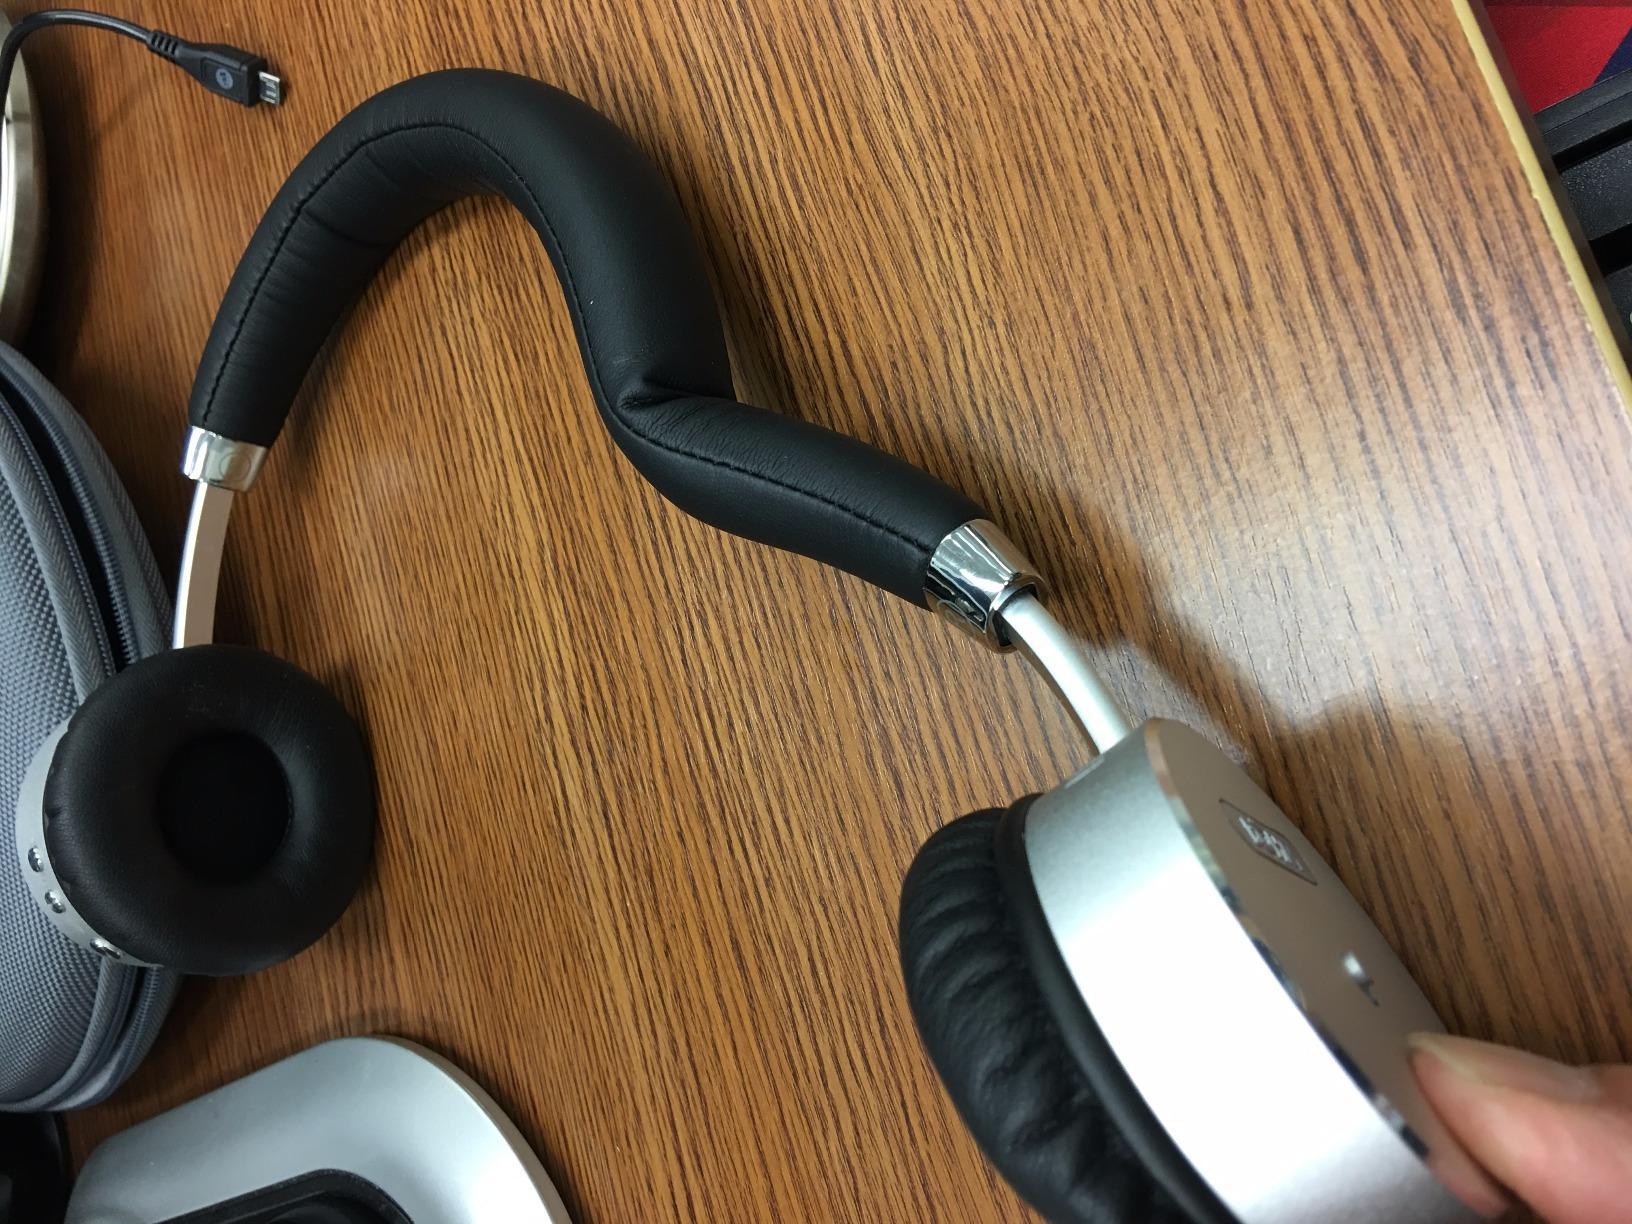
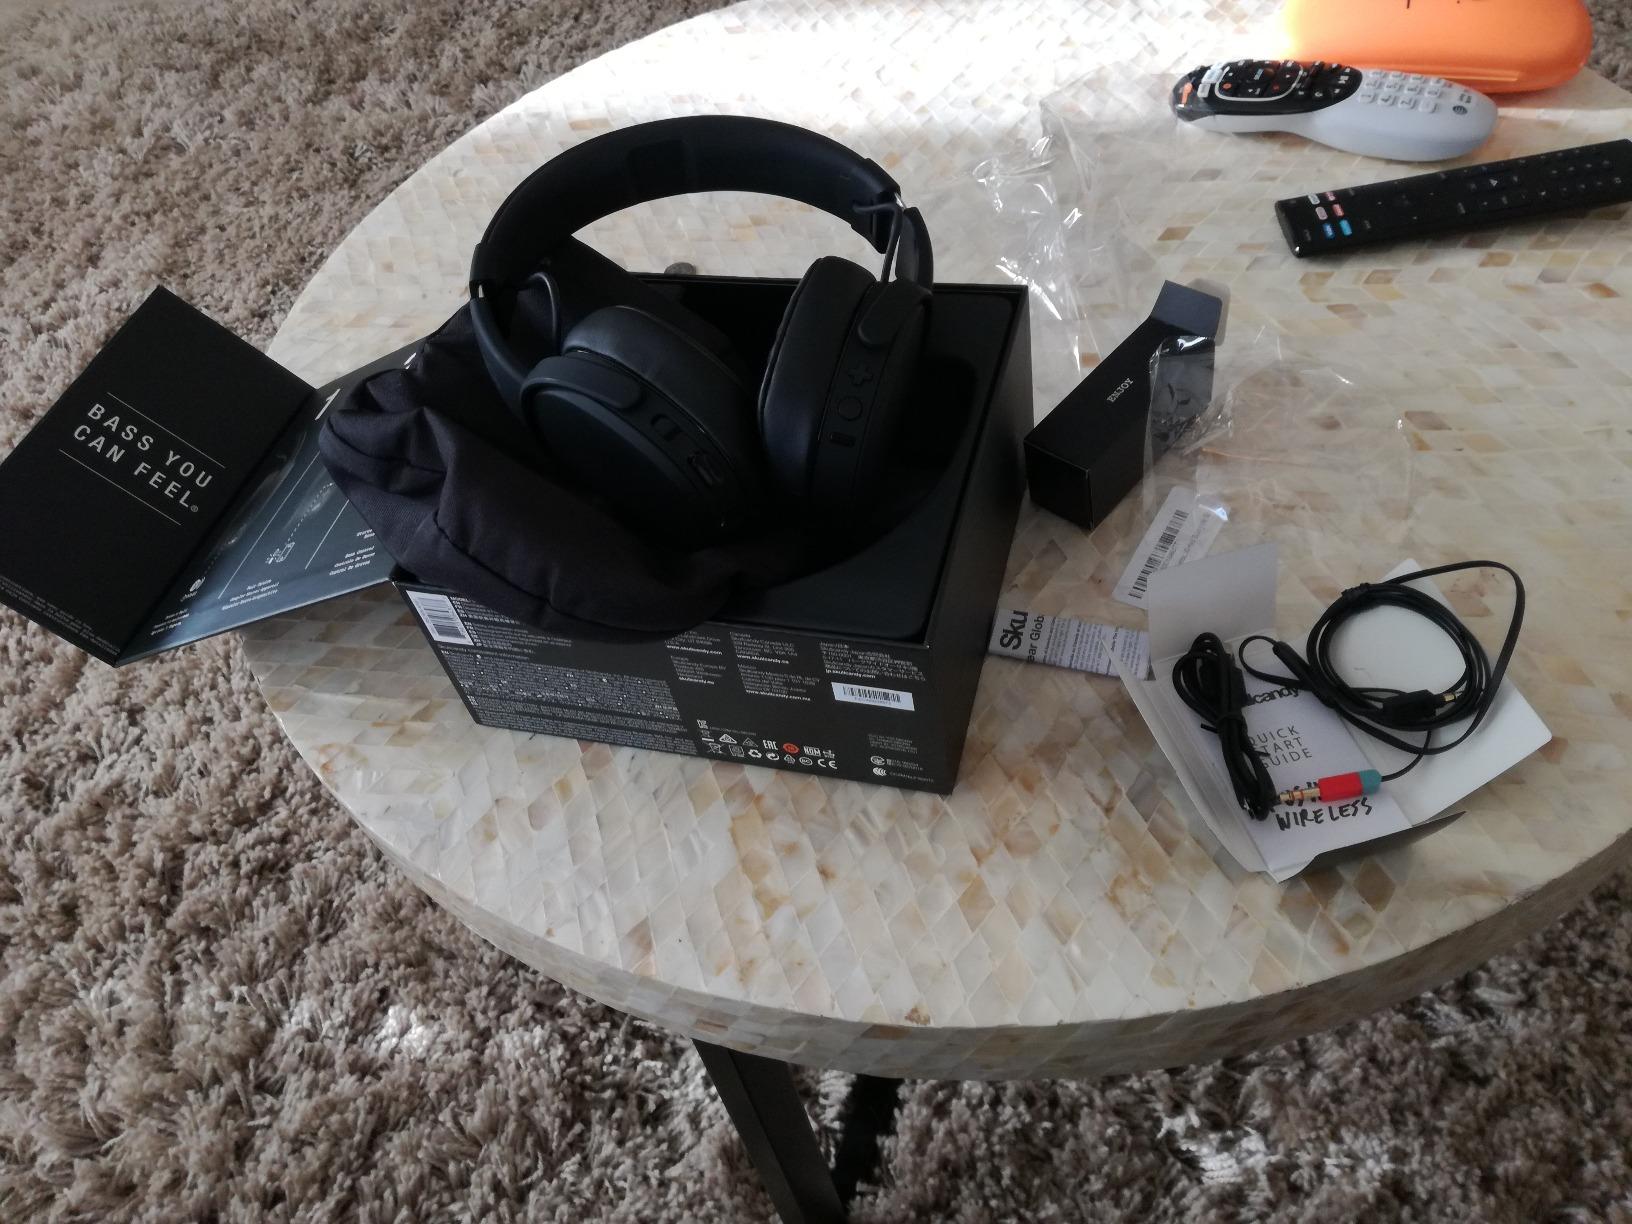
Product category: headphones
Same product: no